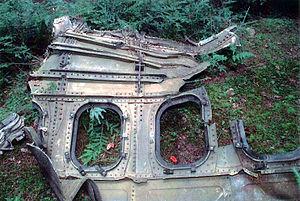
Le 11 septembre 2001, le vol 93 d'United Airlines, effectué sur un Boeing 757-200, est détourné par quatre terroristes d'Al-Qaïda et s'écrase au sol en Pennsylvanie après que les passagers, informés des attaques du World Trade Center et du Pentagone, ont tenté d'en reprendre les commandes. Cette révolte force les terroristes à s'écraser prématurément, tuant les 44 personnes à bord.